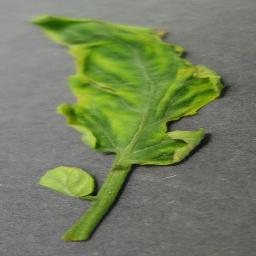
Label: Tomato___Tomato_Yellow_Leaf_Curl_Virus